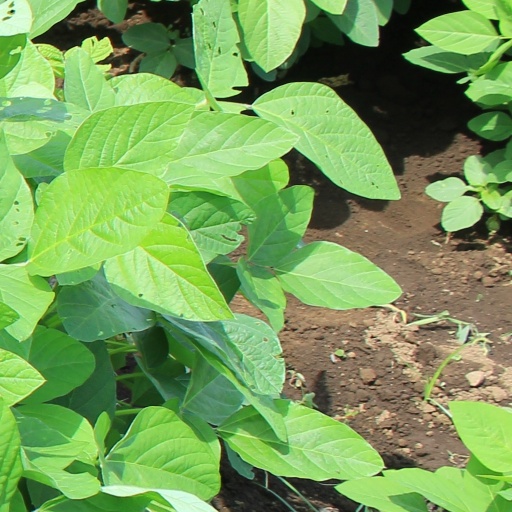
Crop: soybean